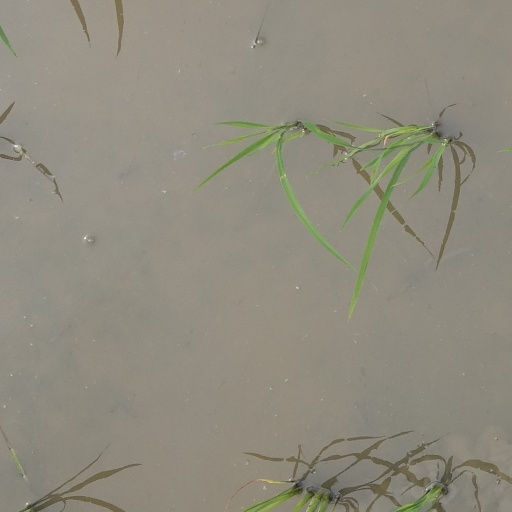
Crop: rice